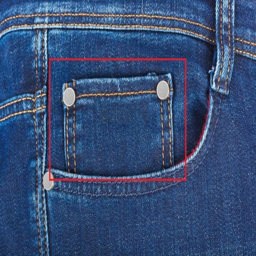
do you have any idea about the original use of the small pocket on jeans ?